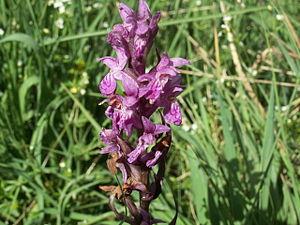
Orchis de Traunsteiner (Dactylorhiza traunsteineri)
Le Massif du Vercors propose une très riche variété de fleurs avec plus de 1800 espèces végétales.
L'Orchis de Traunsteiner est une espèce de plantes herbacées vivaces de la famille des Orchidaceae.